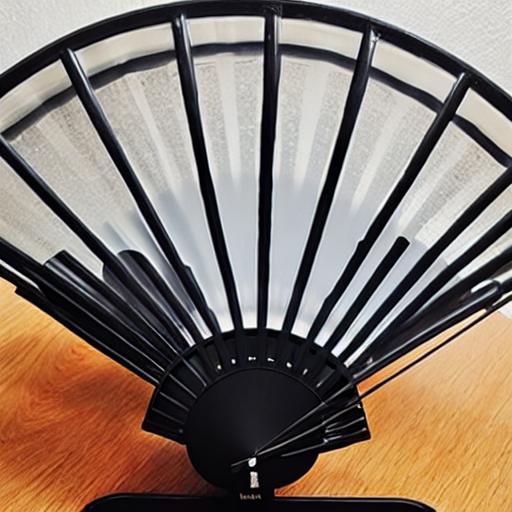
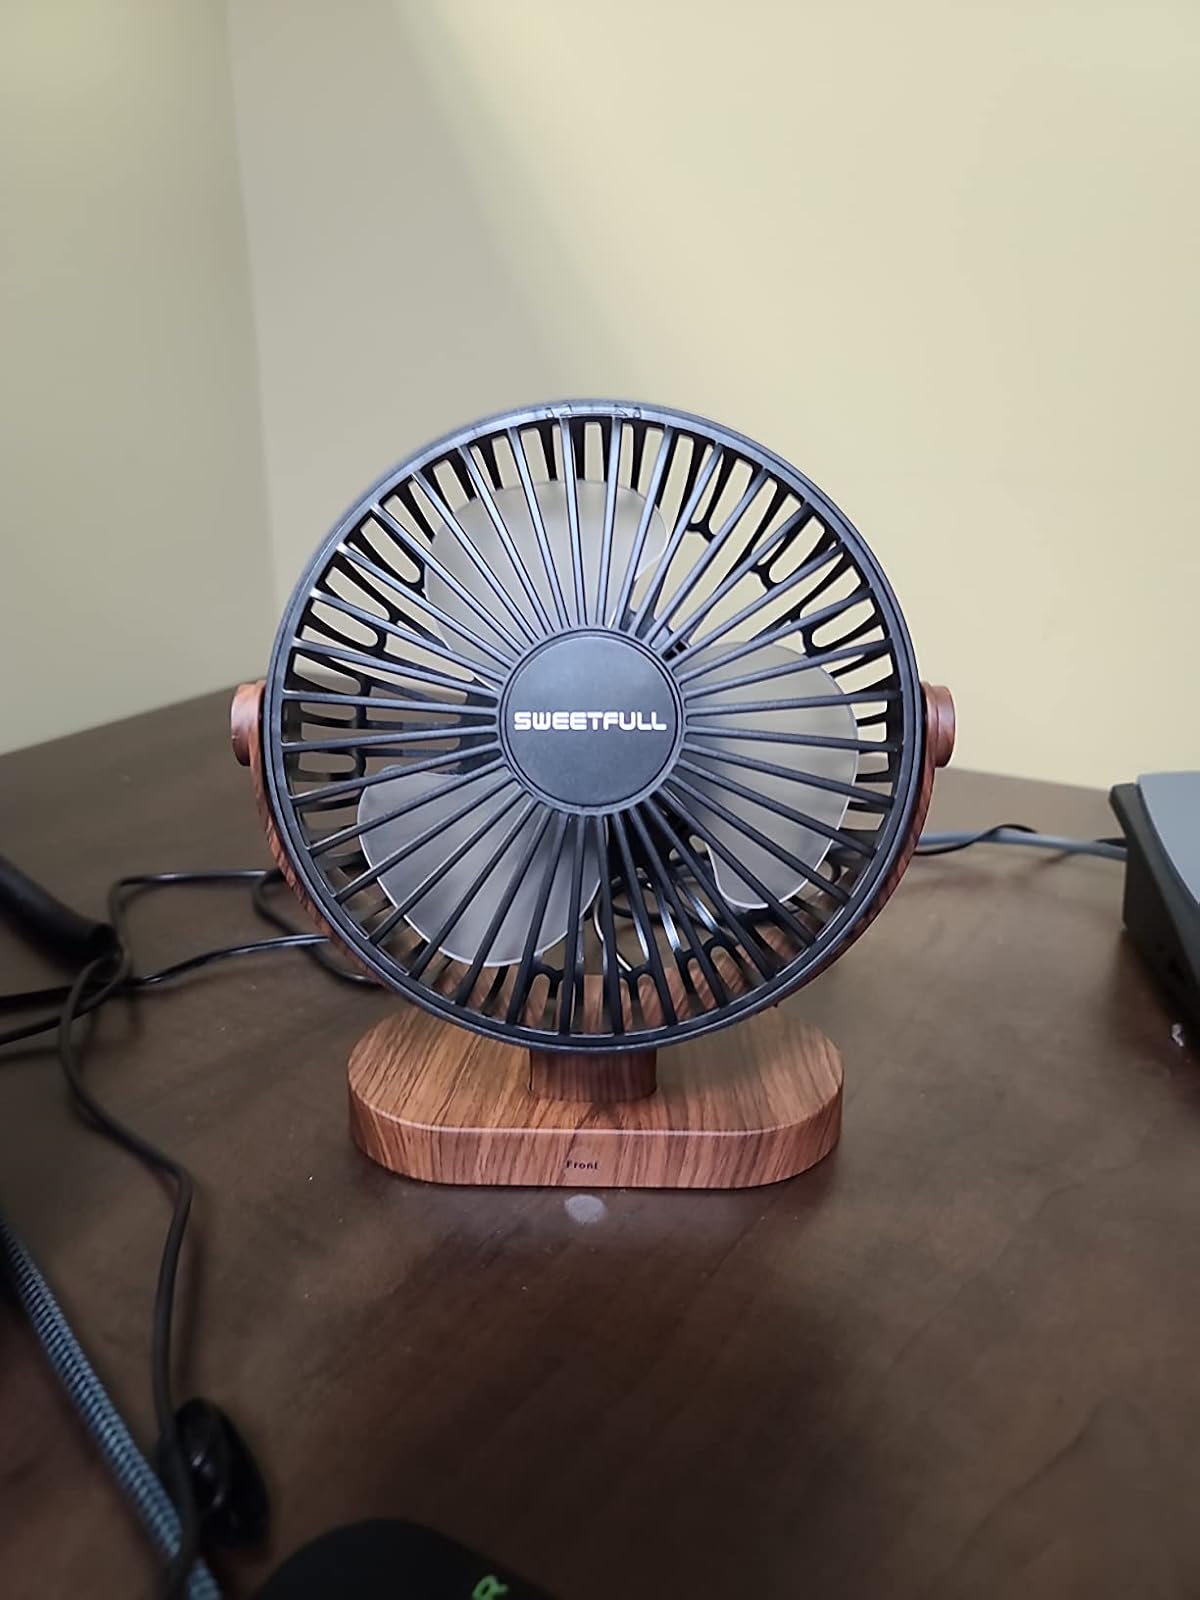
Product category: fan
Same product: no